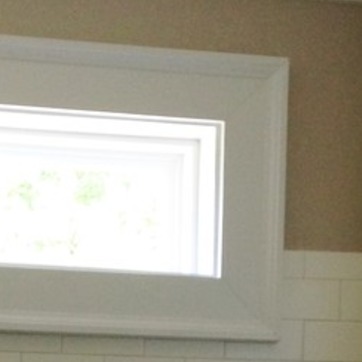
Material: glass